Tiny Kox

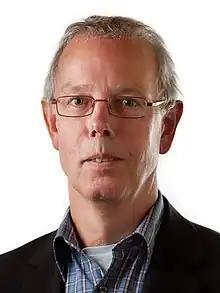
Kox in 2012

Martinus Josephus Maria "Tiny" Kox (born 6 May 1953) is a Dutch politician who served as President of the Parliamentary Assembly of the Council of Europe from 2022 until 2024. As a member of the Socialist Party (SP), he became a senator on 10 June 2003. He stepped down in February 2024, by which time he had become the longest-serving incumbent member of the Senate.